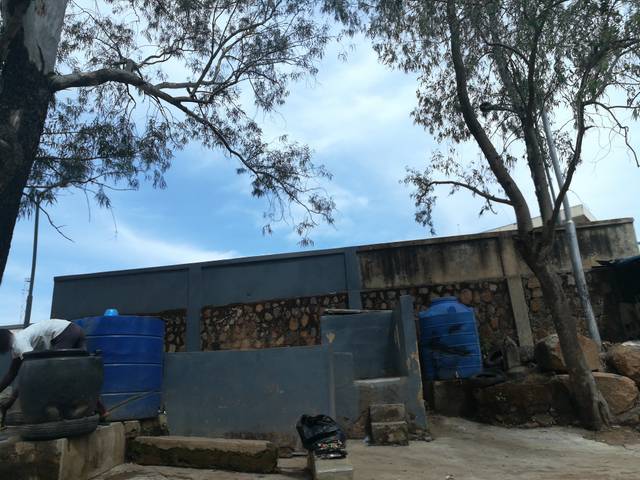
Region: Nigeria
Coordinates: 9.912, 8.89